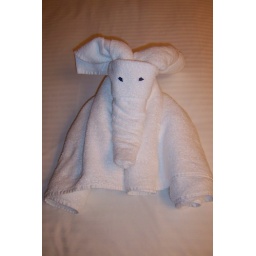
We had a different towel animal left in our room each evening. A bit tacky, but fun!